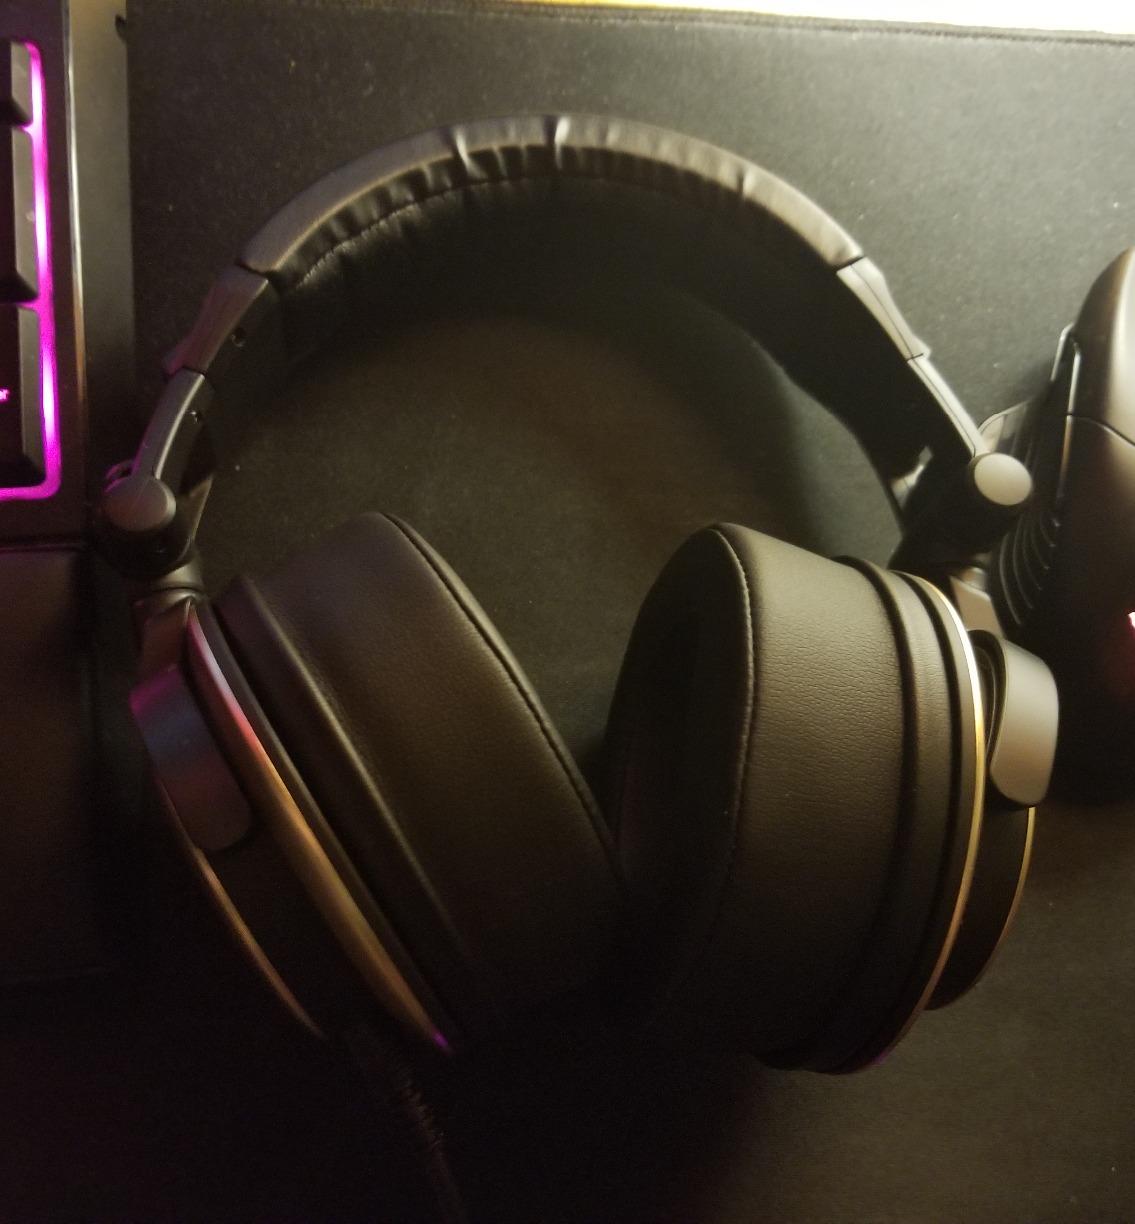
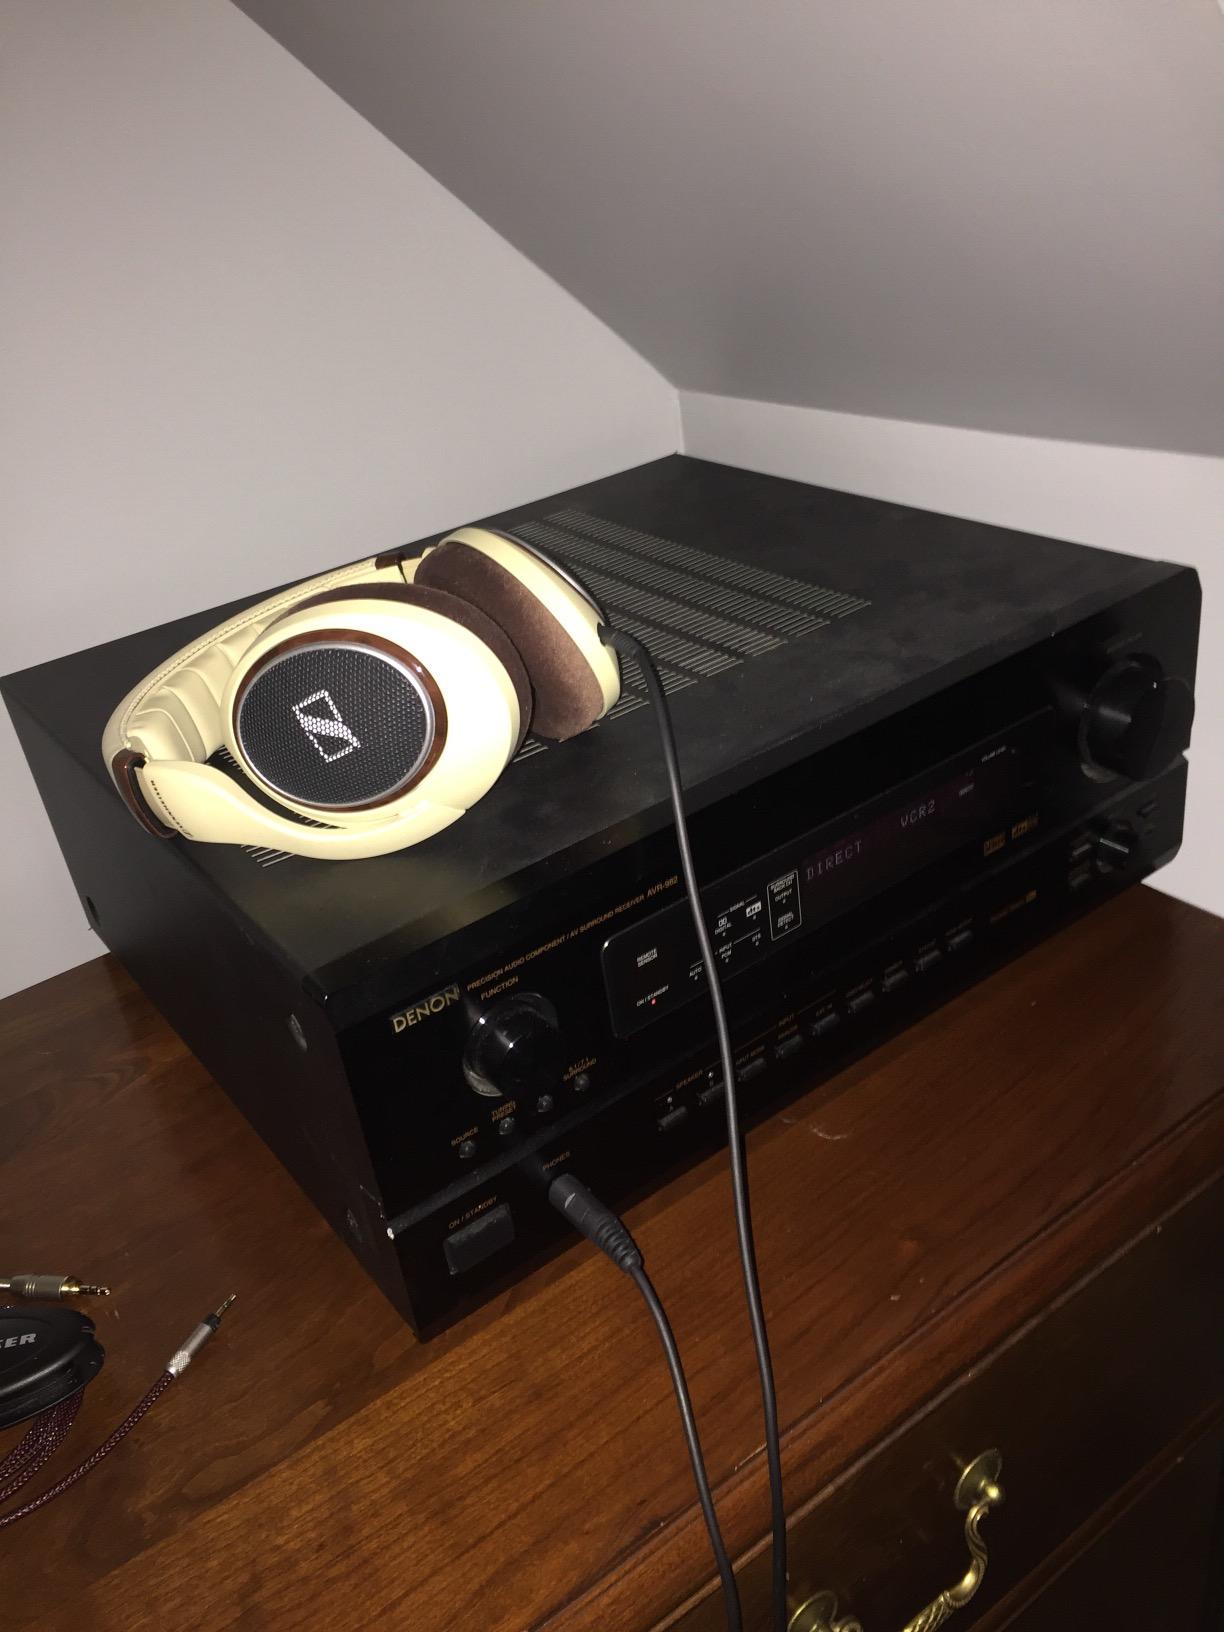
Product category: headphones
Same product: no